Bald Hills, Victoria

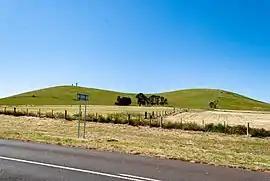
The two Bald Hills

Bald Hills is a locality in central Victoria, Australia, in the City of Ballarat and Hepburn Shire local government areas, west of the state capital, Melbourne, and north of Ballarat. The area is about above sea level.